Moriches Inlet

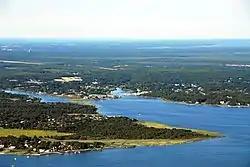
Moriches Inlet aerial view to the North

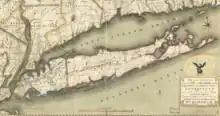
Map of Long Island from 1815 displaying the Moriches Inlet.

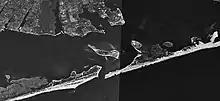
NASA satellite map of the inlet

Moriches Inlet is an inlet connecting Moriches Bay and the Atlantic Ocean, in Suffolk County, New York. The name Moriches comes from Meritces – a Native American who owned land on Moriches Neck.